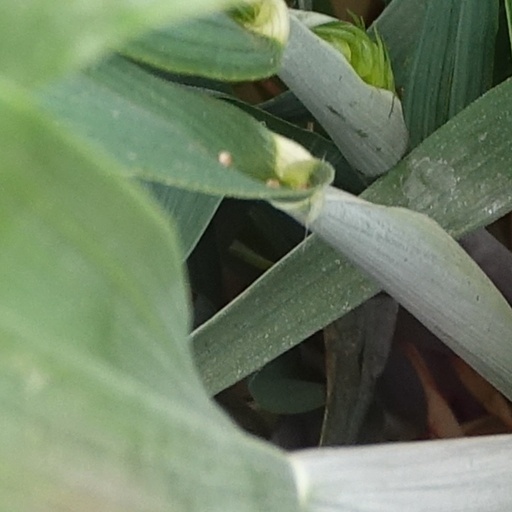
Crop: wheat